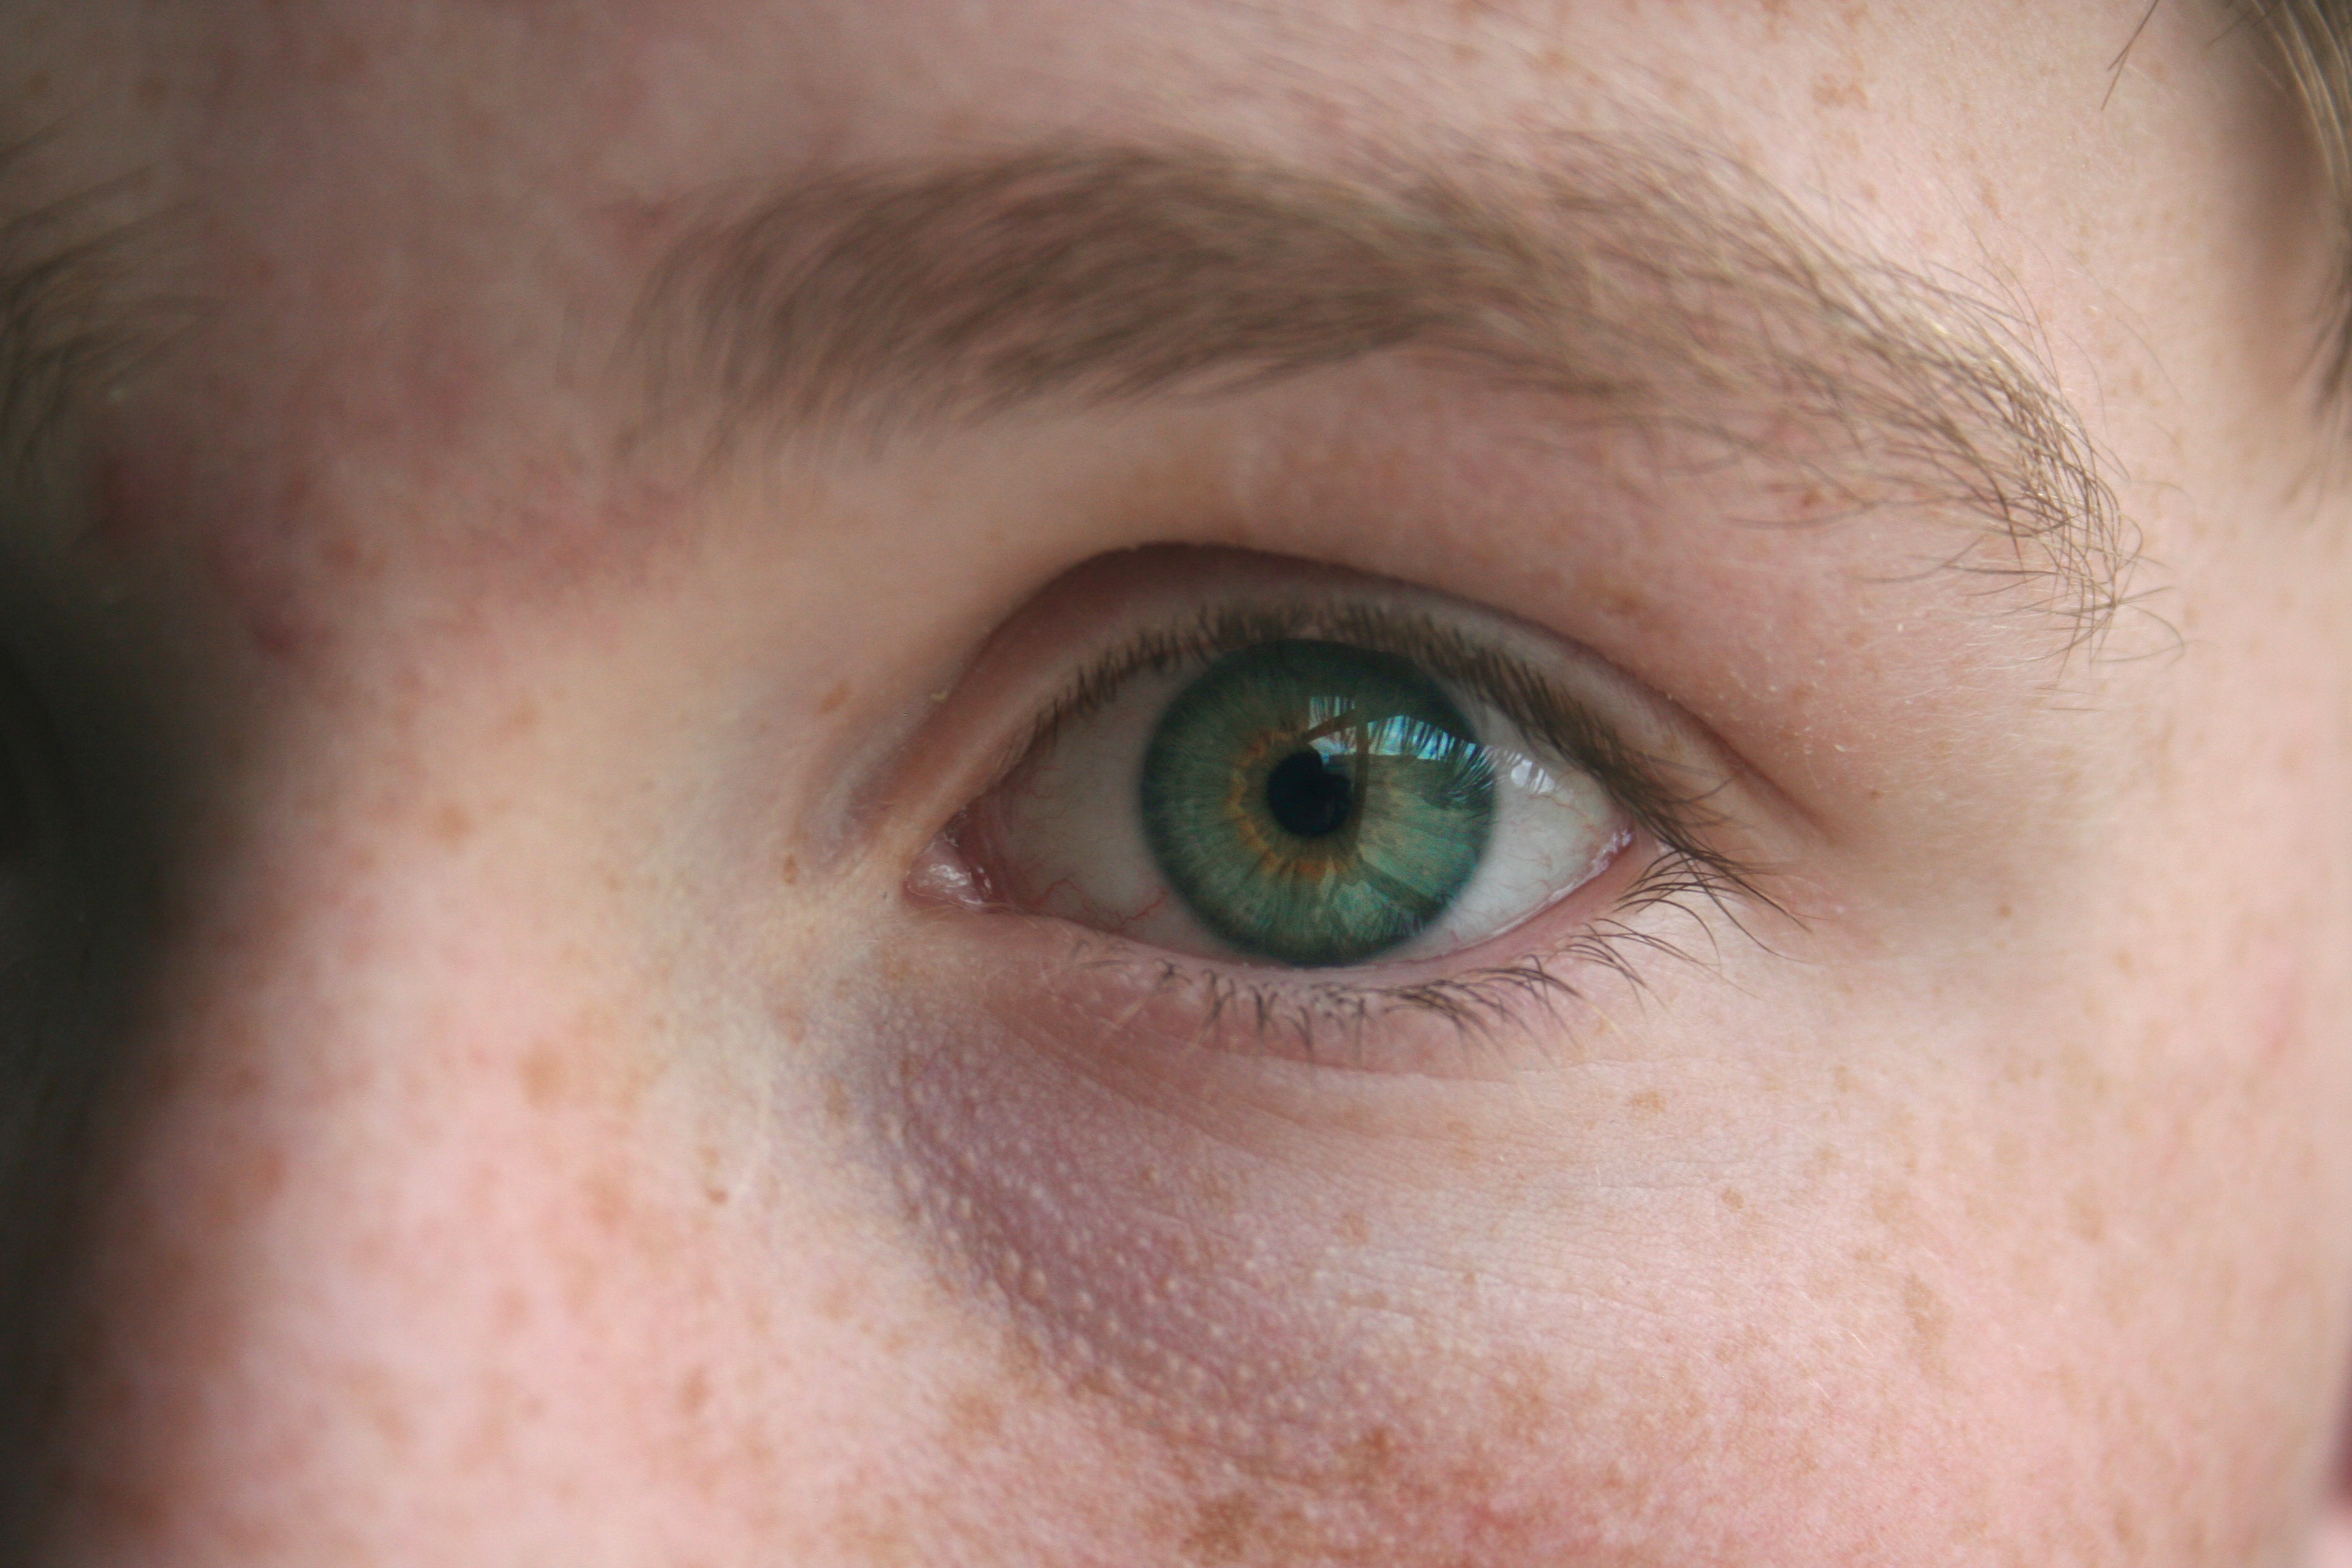
man, male, young, green, color, macro, human, blue, lip, eyebrow, eyelash, close up, human body, caucasian, face, nose, cheek, eye, head, skin, beauty, organ, freckles, forehead, beautiful eyes, eyelash extensions